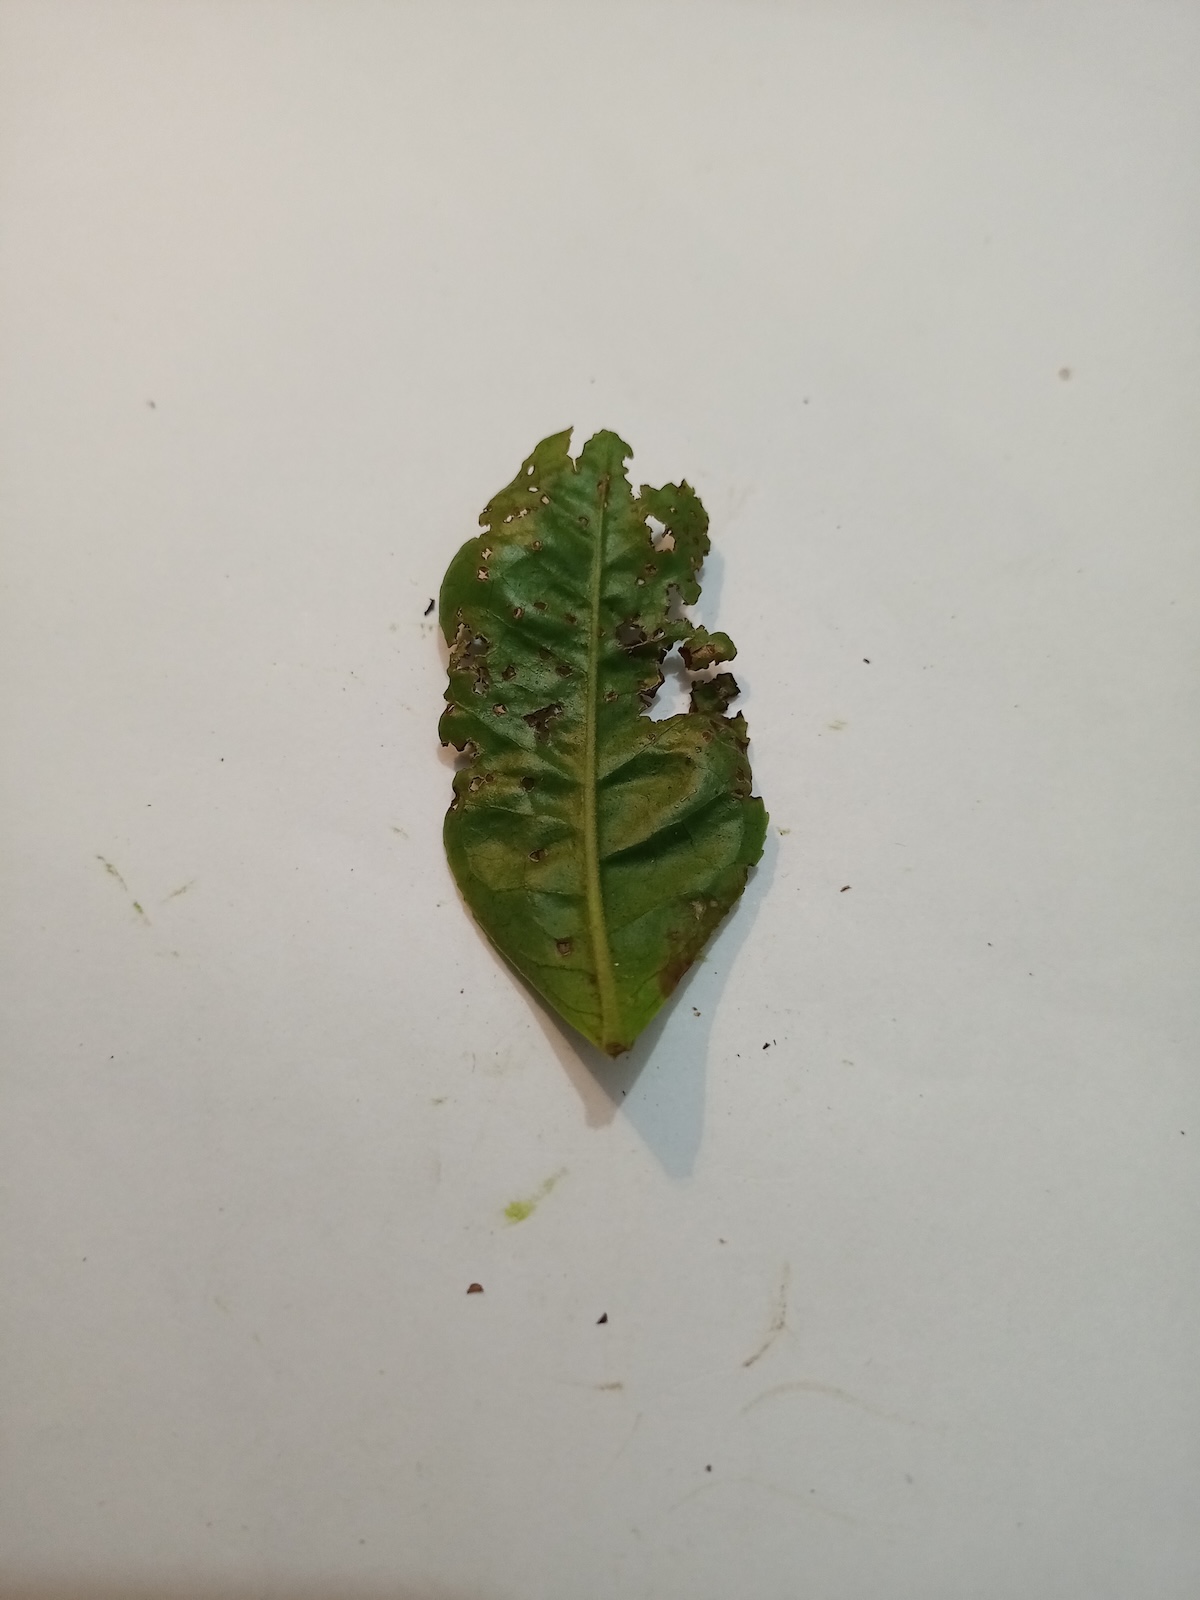
Label: Green mirid bug